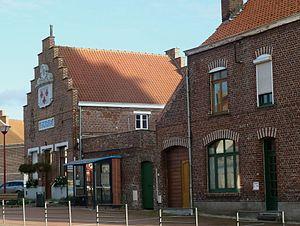
La mairie de Flêtre Nord.- France.
Flêtre est une commune française située dans le département du Nord, en région Hauts-de-France.